Gold Kingdom and Water Kingdom

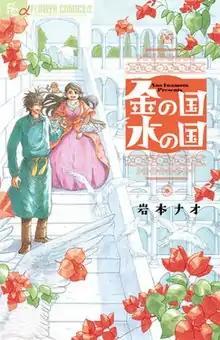
Volume cover

is a Japanese manga series written and illustrated by . It was serialized in Shogakukan's "Flowers" magazine from October 2014 to April 2016, with its chapters collected into a single volume. It tells the story of Princess Saara and Prince Naranbayar, who, in a bid to maintain peace between their rival kingdoms, enter into a pretend marriage and unexpectedly begin to fall in love.